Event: Nepal Earthquake
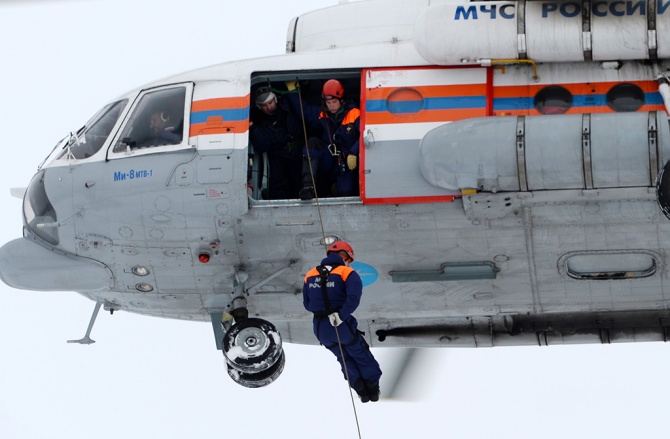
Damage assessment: no_damage